Sonya Deville

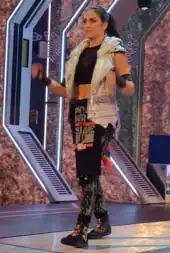
Deville in 2020

On the November 20, 2017, episode of "Raw", Deville joined Mandy Rose and Paige as they attacked Sasha Banks, Bayley, Mickie James, and Alexa Bliss. A week later, the trio's name was revealed as Absolution. Deville had her first televised match on the main roster at "Tribute to the Troops" on December 19, where Absolution defeated Bayley, Mickie James and Sasha Banks.